Mine (Taylor Swift song)

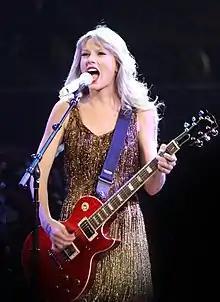
Swift playing a guitar, dressed in a sparkling gold dress

On June 11, 2010, Swift performed the song for the first time at a small, intimate concert that aired as a part of "CMA Music Festival: Country's Night to Rock" on ABC on September 1, 2010. She also performed "Mine" and "You Belong With Me" at the 2010 NFL Opening Kickoff event. On October 5, 2010, Swift performed the song live on the "Italian X Factor". On October 9, 2010, she performed an acoustic version of "Mine" during the Grand Ole Opry's 85th birthday celebration. She later performed the song as well as an acoustic cover of Coldplay's "Viva la Vida" in the BBC Radio 2 studio on October 21, 2010.